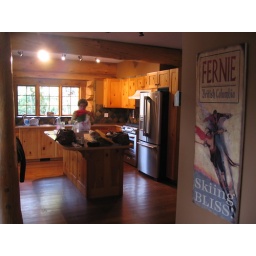
012-Sonya in the kitchen with flowers